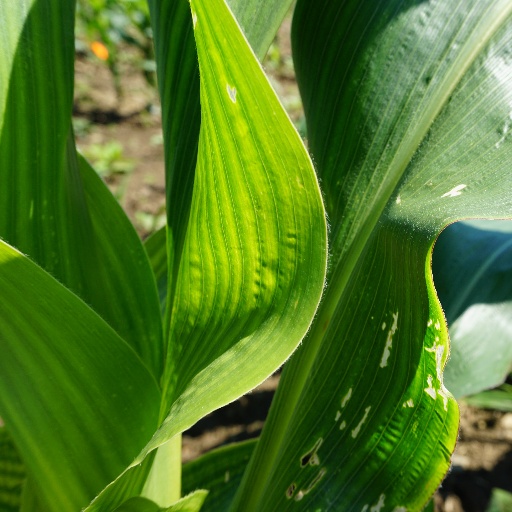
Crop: maize; corn